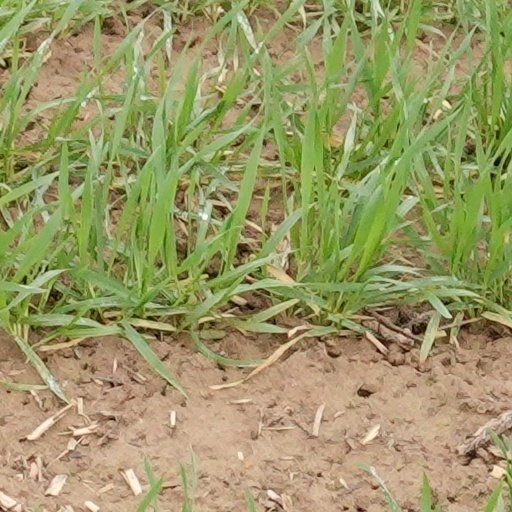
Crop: wheat